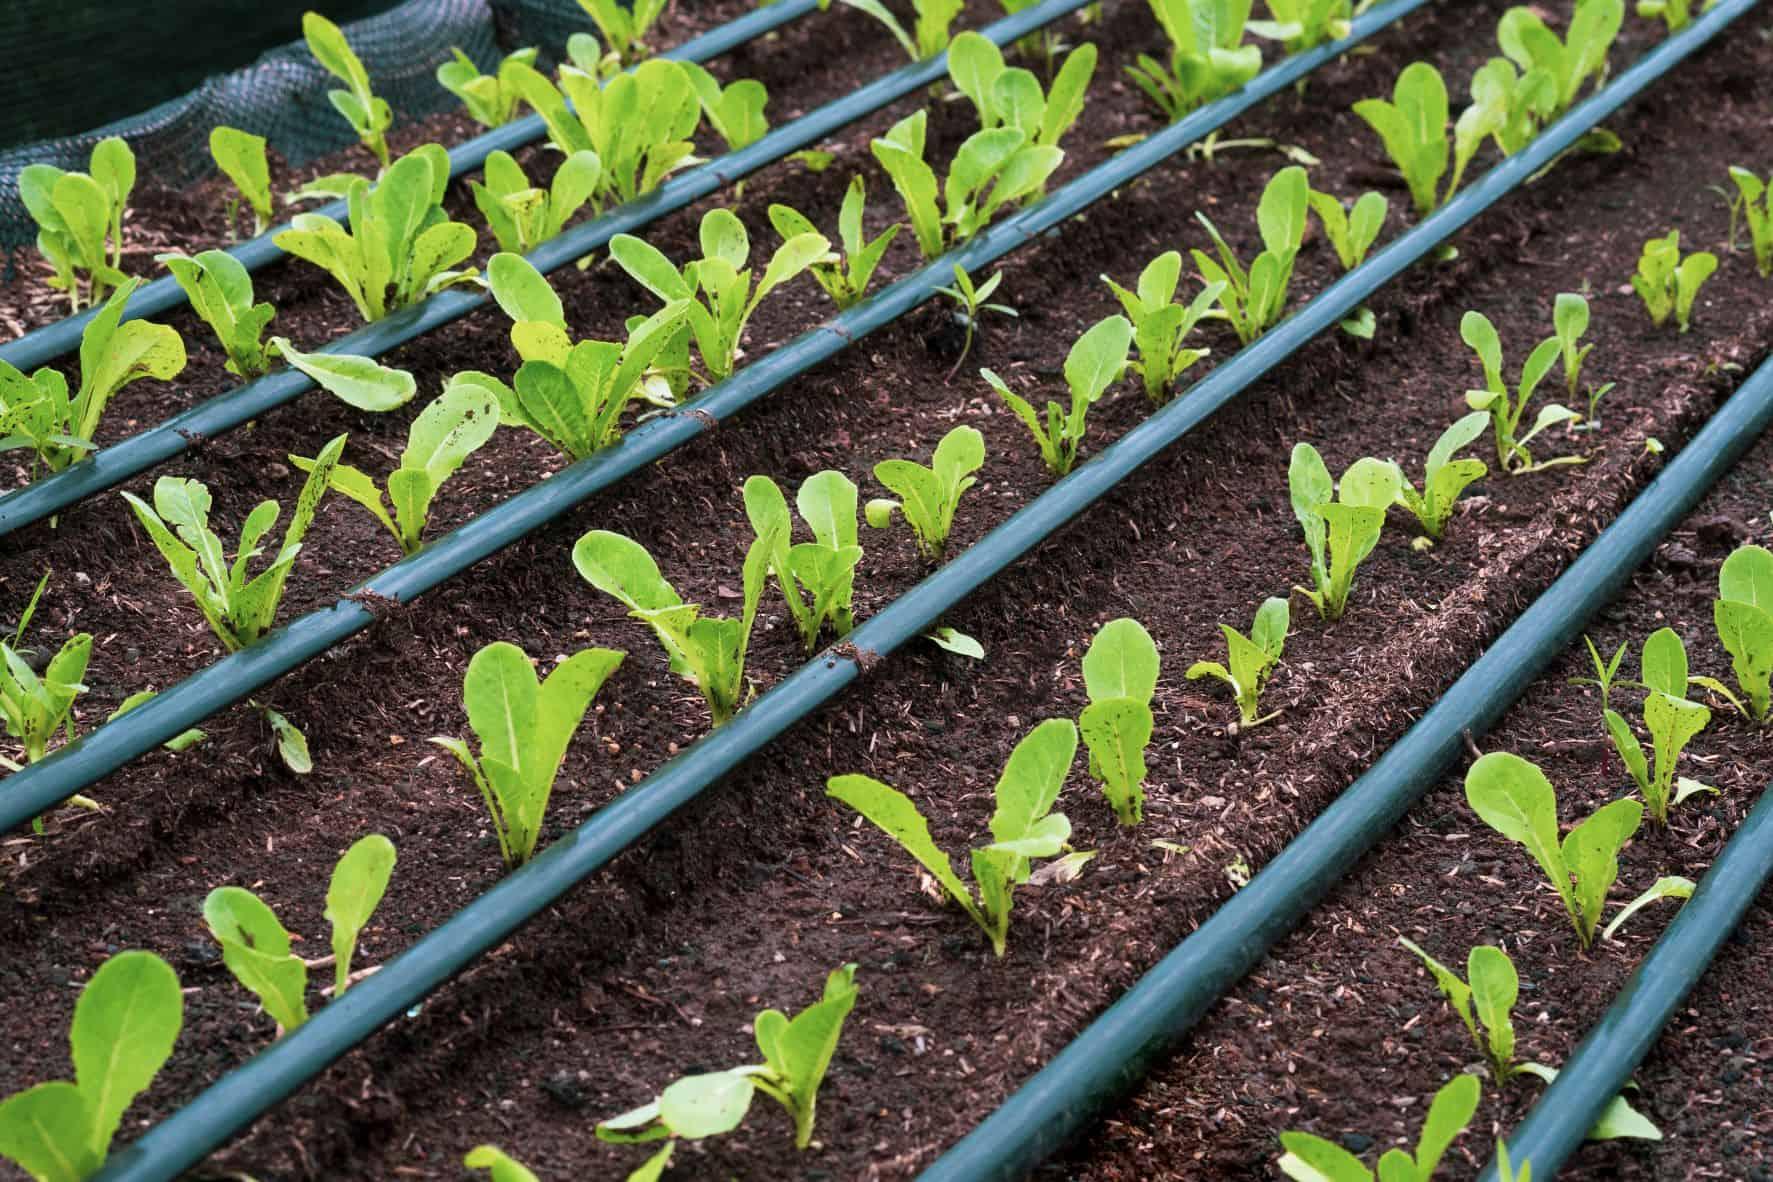
Mkulima amepanda miche michanga iliyopangwa kwenye mistari yenye nafasi ya kutosha, anahakikisha kila mche unapata matunzo stahiki, ikiwa ni pamoja na umwigiliaji, palizi na ufuatiliaji wa ukuaji. Kijani cha miche kinadhihirisha afya ya mimea, na juhudi zake katika kuzalisha mazao bora.